Carinascincus microlepidotus

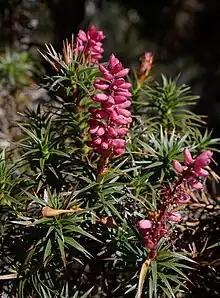
"Richea scoparia" flowers near Lake Dobson, Mount Field National Park, Tasmania. "Carinascincus microlepidotus" feed on the flowers, which assists the alpine plants' reproductive cycle.

"Carinascincus microlepidotus" is an alpine species, found in the Highlands of central and Southern Tasmania at an elevation of 800-1270 metres. The species is numerous upon kunanyi/Mount Wellington but is found as far north as Cradle Mountain.